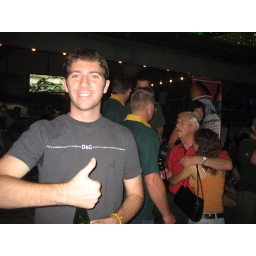
The beach club. Notice 60yo guy with young girl in background